Calatrava la Vieja

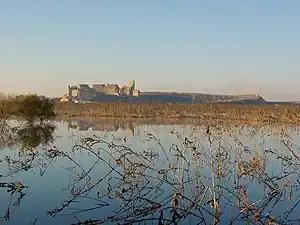
"Calatrava la Vieja" as seen from the north

Calatrava la Vieja (formerly just "Calatrava") is a medieval site and original nucleus of the Order of Calatrava. It is now part of the Archaeological Parks ("Parques Arqueológicos") of the Community of Castile-La Mancha. Situated at "Carrión de Calatrava", Calatrava during the High Middle Ages was the only important city in the Guadiana River valley. It thus guarded the roads to Cordova and Toledo.